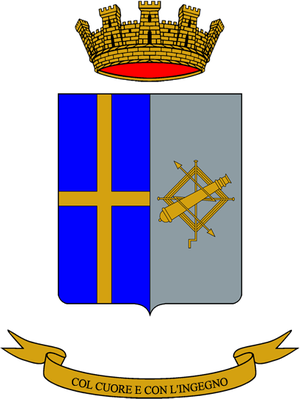
La liste des régiments de l'armée de terre italienne